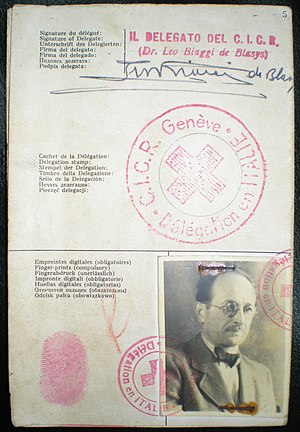
Adolf Eichmann / Efter 2. verdenskrig
Falsk Røde Kors pas som Erichmann brugte til at flygte til Argentina
Otto Adolf Eichmann var en tysk-østrigsk SS-officer under 2. verdenskrig og anses for at være en af arkitekterne bag Holocaust.